Let's Try Again

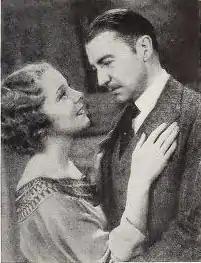
Helen Vinson and Clive Brook

Let's Try Again is a 1934 American melodrama film starring Clive Brook. It was known in Britain as Marriage Symphony.